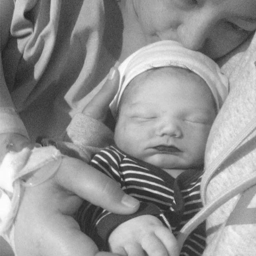
person is trying to raise funds for the family who lost person